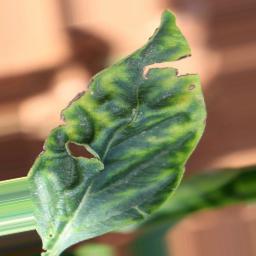
Label: nutritional